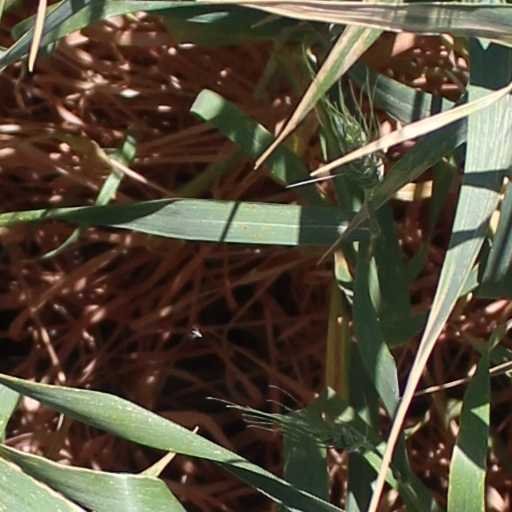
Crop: wheat